James Scott (boxer)

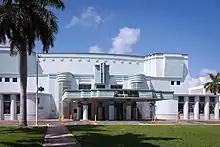
Scott's first professional fights happened at the Miami Beach Auditorium (now the Fillmore Miami Beach), pictured above.

During his time in prison, Scott sent letters to various boxing promoters and reached out to them via collect calls. He was offered management by an architect named Murray Gaby, who was based in Miami. Gaby made arrangements using political connections to have Scott paroled and allowed to live in Florida. On January 8, 1974, Scott was granted work parole. He trained at the 5th Street Gym, the same gym where Muhammad Ali trained, and fought at the Miami Beach Auditorium. According to Ali's personal physician, who was present at Scott's first sparring session, Scott did not have money and arrived in a pair of cut-off denim shorts and basketball shoes, and had to have boxing gear put together from available equipment at the gym. Gaby said of Scott's performance in his first sparring session, "When Scott started throwing punches, there was dead silence in the gym. Other fighters stopped and watched. He went two rounds, had the guy out on his feet. Everybody gave him an ovation. Very dramatic."